Serious Request

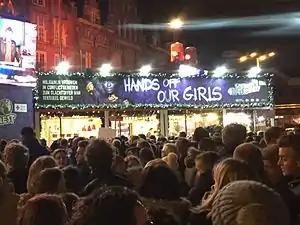
3FM Serious Request 2014 in Haarlem: Hands Off Our Girls

"3FM Serious Request" 2014 took place 18–24 December, focusing on girls and women who are victims of sexual violence in wars and conflict areas. Aside from the Red Cross, €250,000 was donated to the War Child foundation, partially to support the Panzi Hospital of dr. Denis Mukwege in Congo, specialized in treating survivors of violence, the large majority of whom have been sexually attacked.